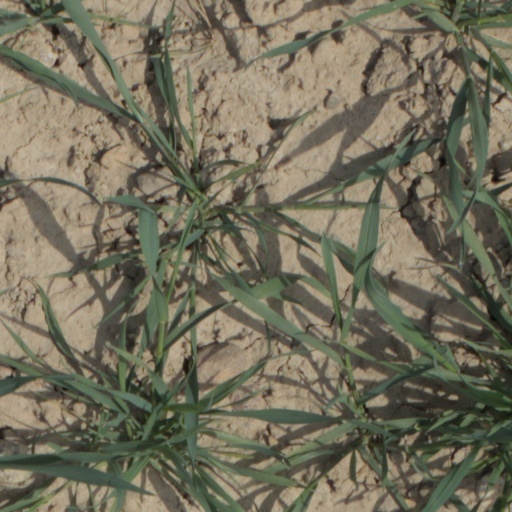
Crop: wheat